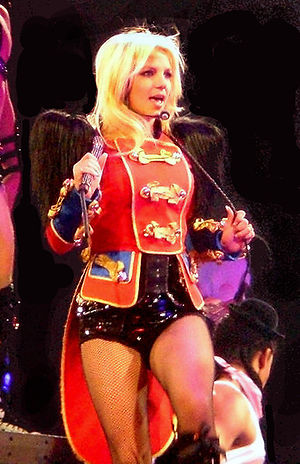
Britney Spears / Musikkarriere / 2008: Comeback
Britney Spears under "The Circus Starring Tour", 2009.
Britney Jean Spears er en amerikansk Grammy Award-vindende sangerinde, danser, skuespillerinde, forfatter og sangskriver. Hun blev meget hurtig berømt i 1999, da hun udgav sit første album "......Baby One More Time". Hun har solgt over 100 millioner album verden over og er derved den ottende mest sælgende kvindelige kunstner i amerikansk musikhistorie. Derudover har hun også medvirket som dommer i X-factor.